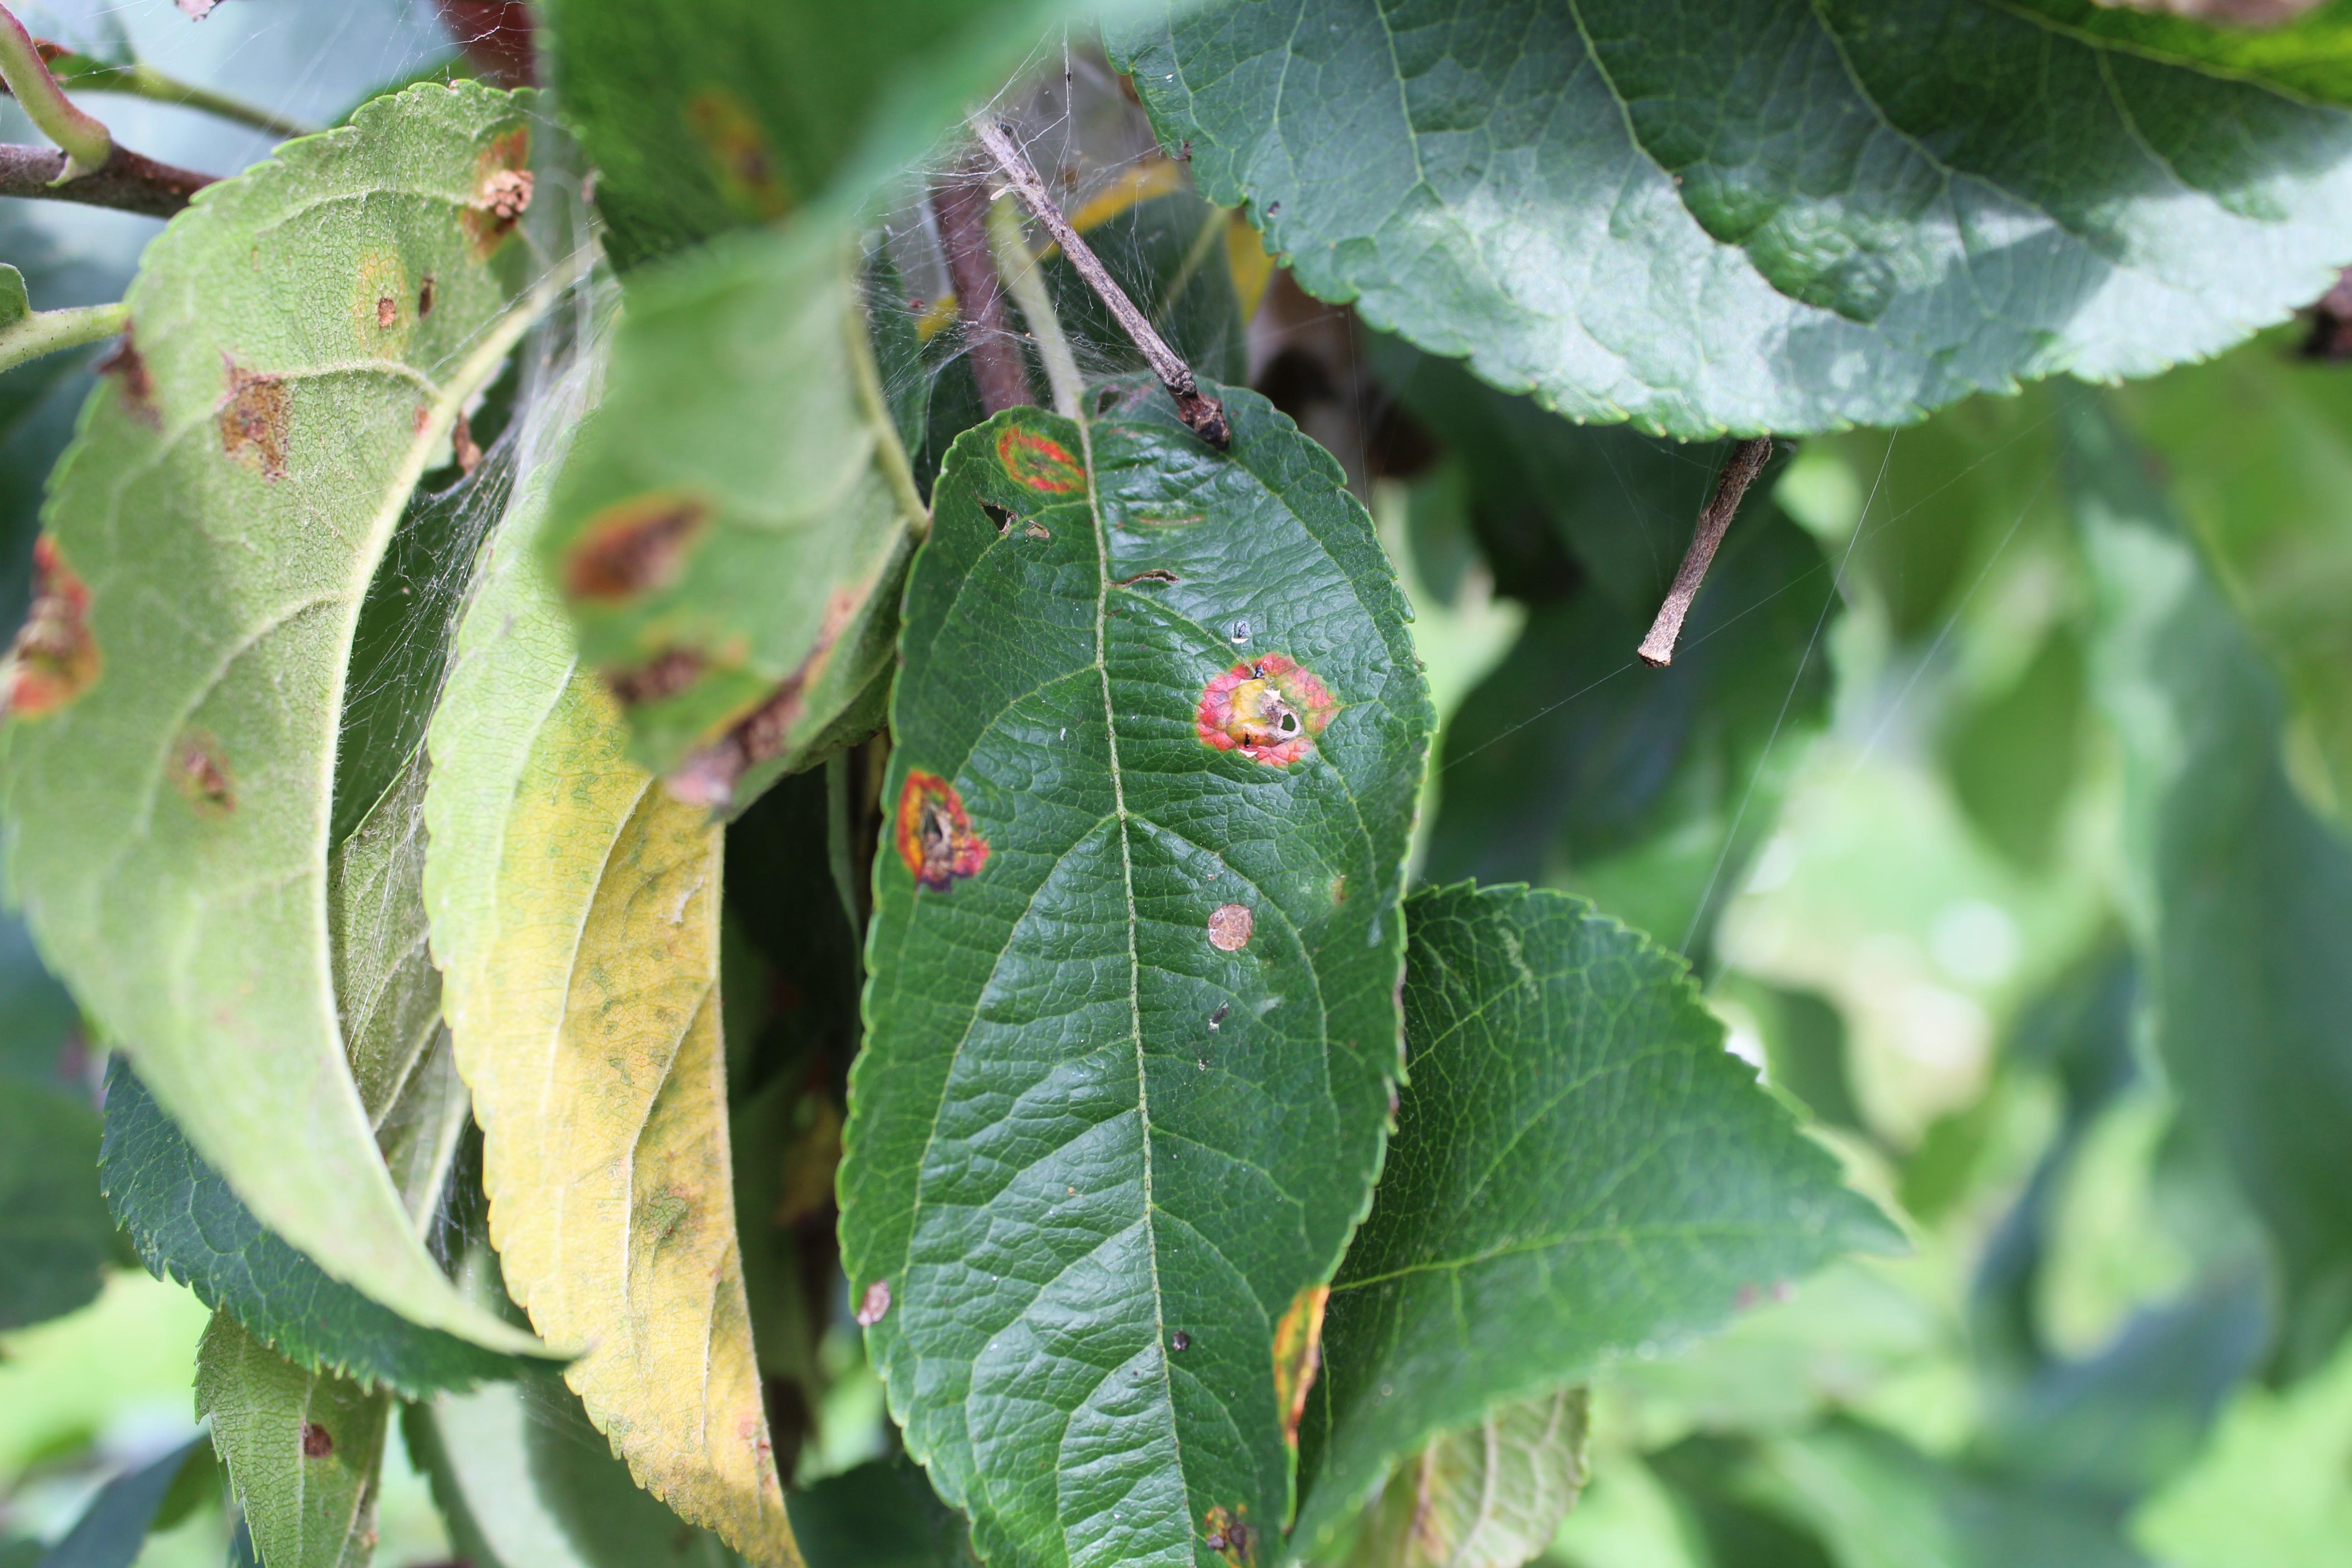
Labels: rust, frog_eye_leaf_spot